East 79th station (GCRTA Blue and Green Lines)

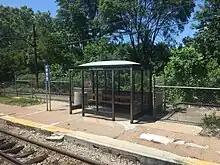
Station shelter

The station opened on April 11, 1920, when service commenced on the line west of Shaker Square to East 34th Street and via surface streets to downtown.